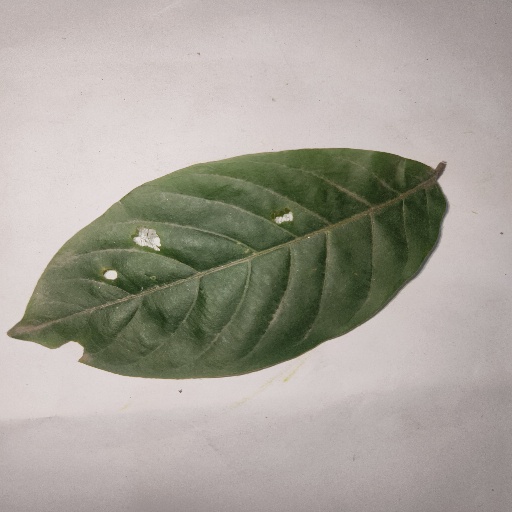
Species: HariTaki
Leaf condition: Bacterial Spot